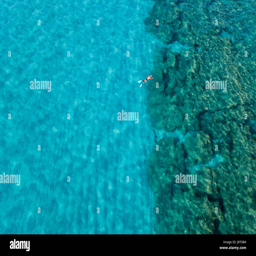
aerial view of rocks on the sea .